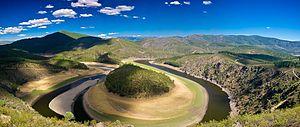
L'Alagón est une rivière espagnole d'une longueur de 205 km qui coule dans le communauté autonome de Castille-et-León. Il est un affluent du Tage.